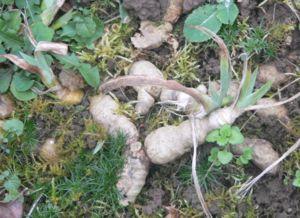
Des rhizomes d'iris